Those Who Dance (1930 film)

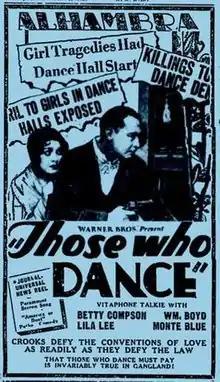

Those Who Dance is a 1930 American Pre-Code crime film produced and distributed by Warner Bros., directed by William Beaudine, and starring Monte Blue, Lila Lee, William "Stage" Boyd and Betty Compson. It is a remake of the 1924 silent film "Those Who Dance" starring Bessie Love and Blanche Sweet. The story, written by George Kibbe Turner, was based on events that occurred among gangsters in Chicago.